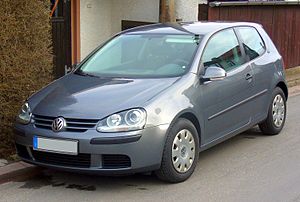
Volkswagen Golf V
Volkswagen Golf V 3-dørs
Golf V er betegnelsen for den femte byggeserie af Volkswagen Golf. Den afløste Golf IV i 2003, og blev i 2008 afløst af Golf VI. Pr. 31. december 2008 var der i Tyskland indregistreret 786.554 Golf V, på samme tidspunkt var der indregistreret cirka dobbelt så mange eksemplarer af forgængeren, nemlig 1.558.955 stk..